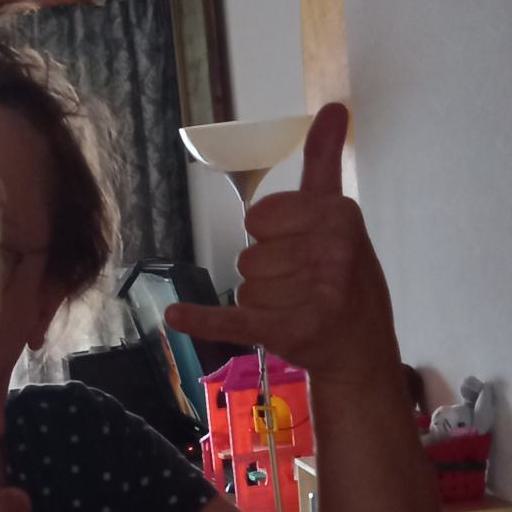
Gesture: call